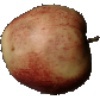
Label: red_apple